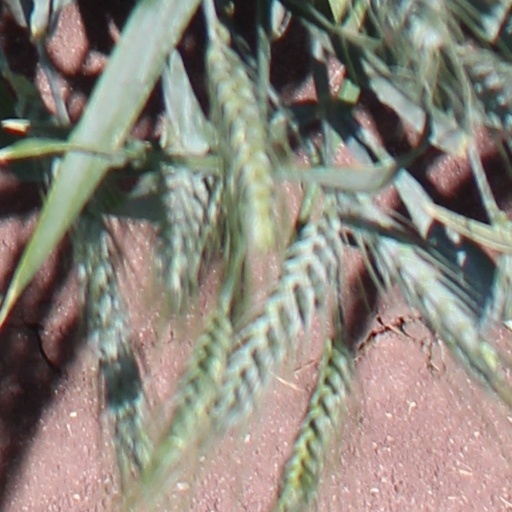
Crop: wheat